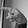
ASL letter: P